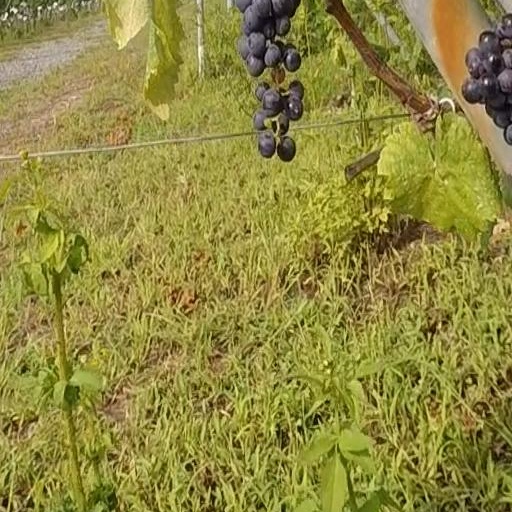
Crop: grape